Curtis H. Pettit

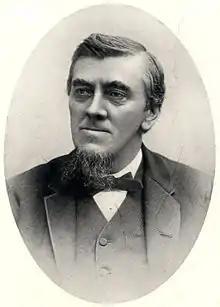
Portrait of Curtis Hussey Pettit,

Curtis Hussey "C.H." Pettit also known as CurtisH. Pettit or C.H. Pettit (September18, 1833May11, 1914) was a pioneer Minneapolis banker, and a mill and elevator man. He was also involved in banking, real estate, lumber and hardware.